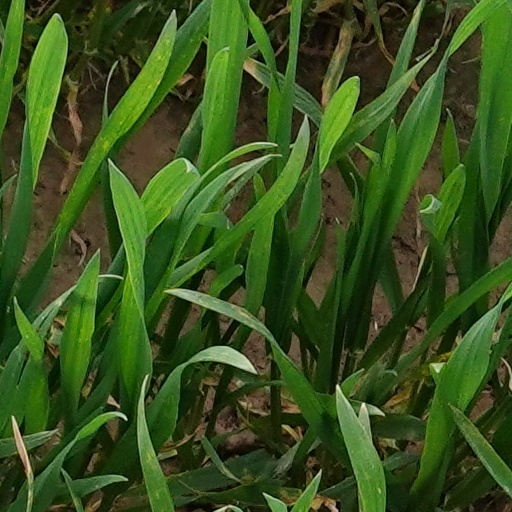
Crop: wheat